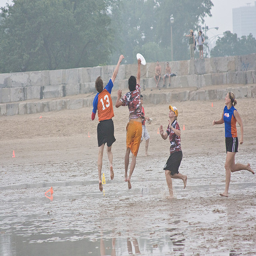
A group of kids play frisbee in a muddy field while it rains
A small group of people are playing frisbee in the mud
A group of four people play frisbee on the beach.
A group of people jump to catch a frisbee on the beach.
A group of people are outdoors playing with a Frisbee in the rain.